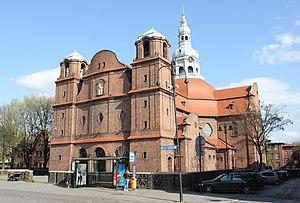
Nikiszowiec est un quartier de la ville de Katowice en Pologne et une ancienne cité minière. Il a été classé monument historique le 28 janvier 2001.